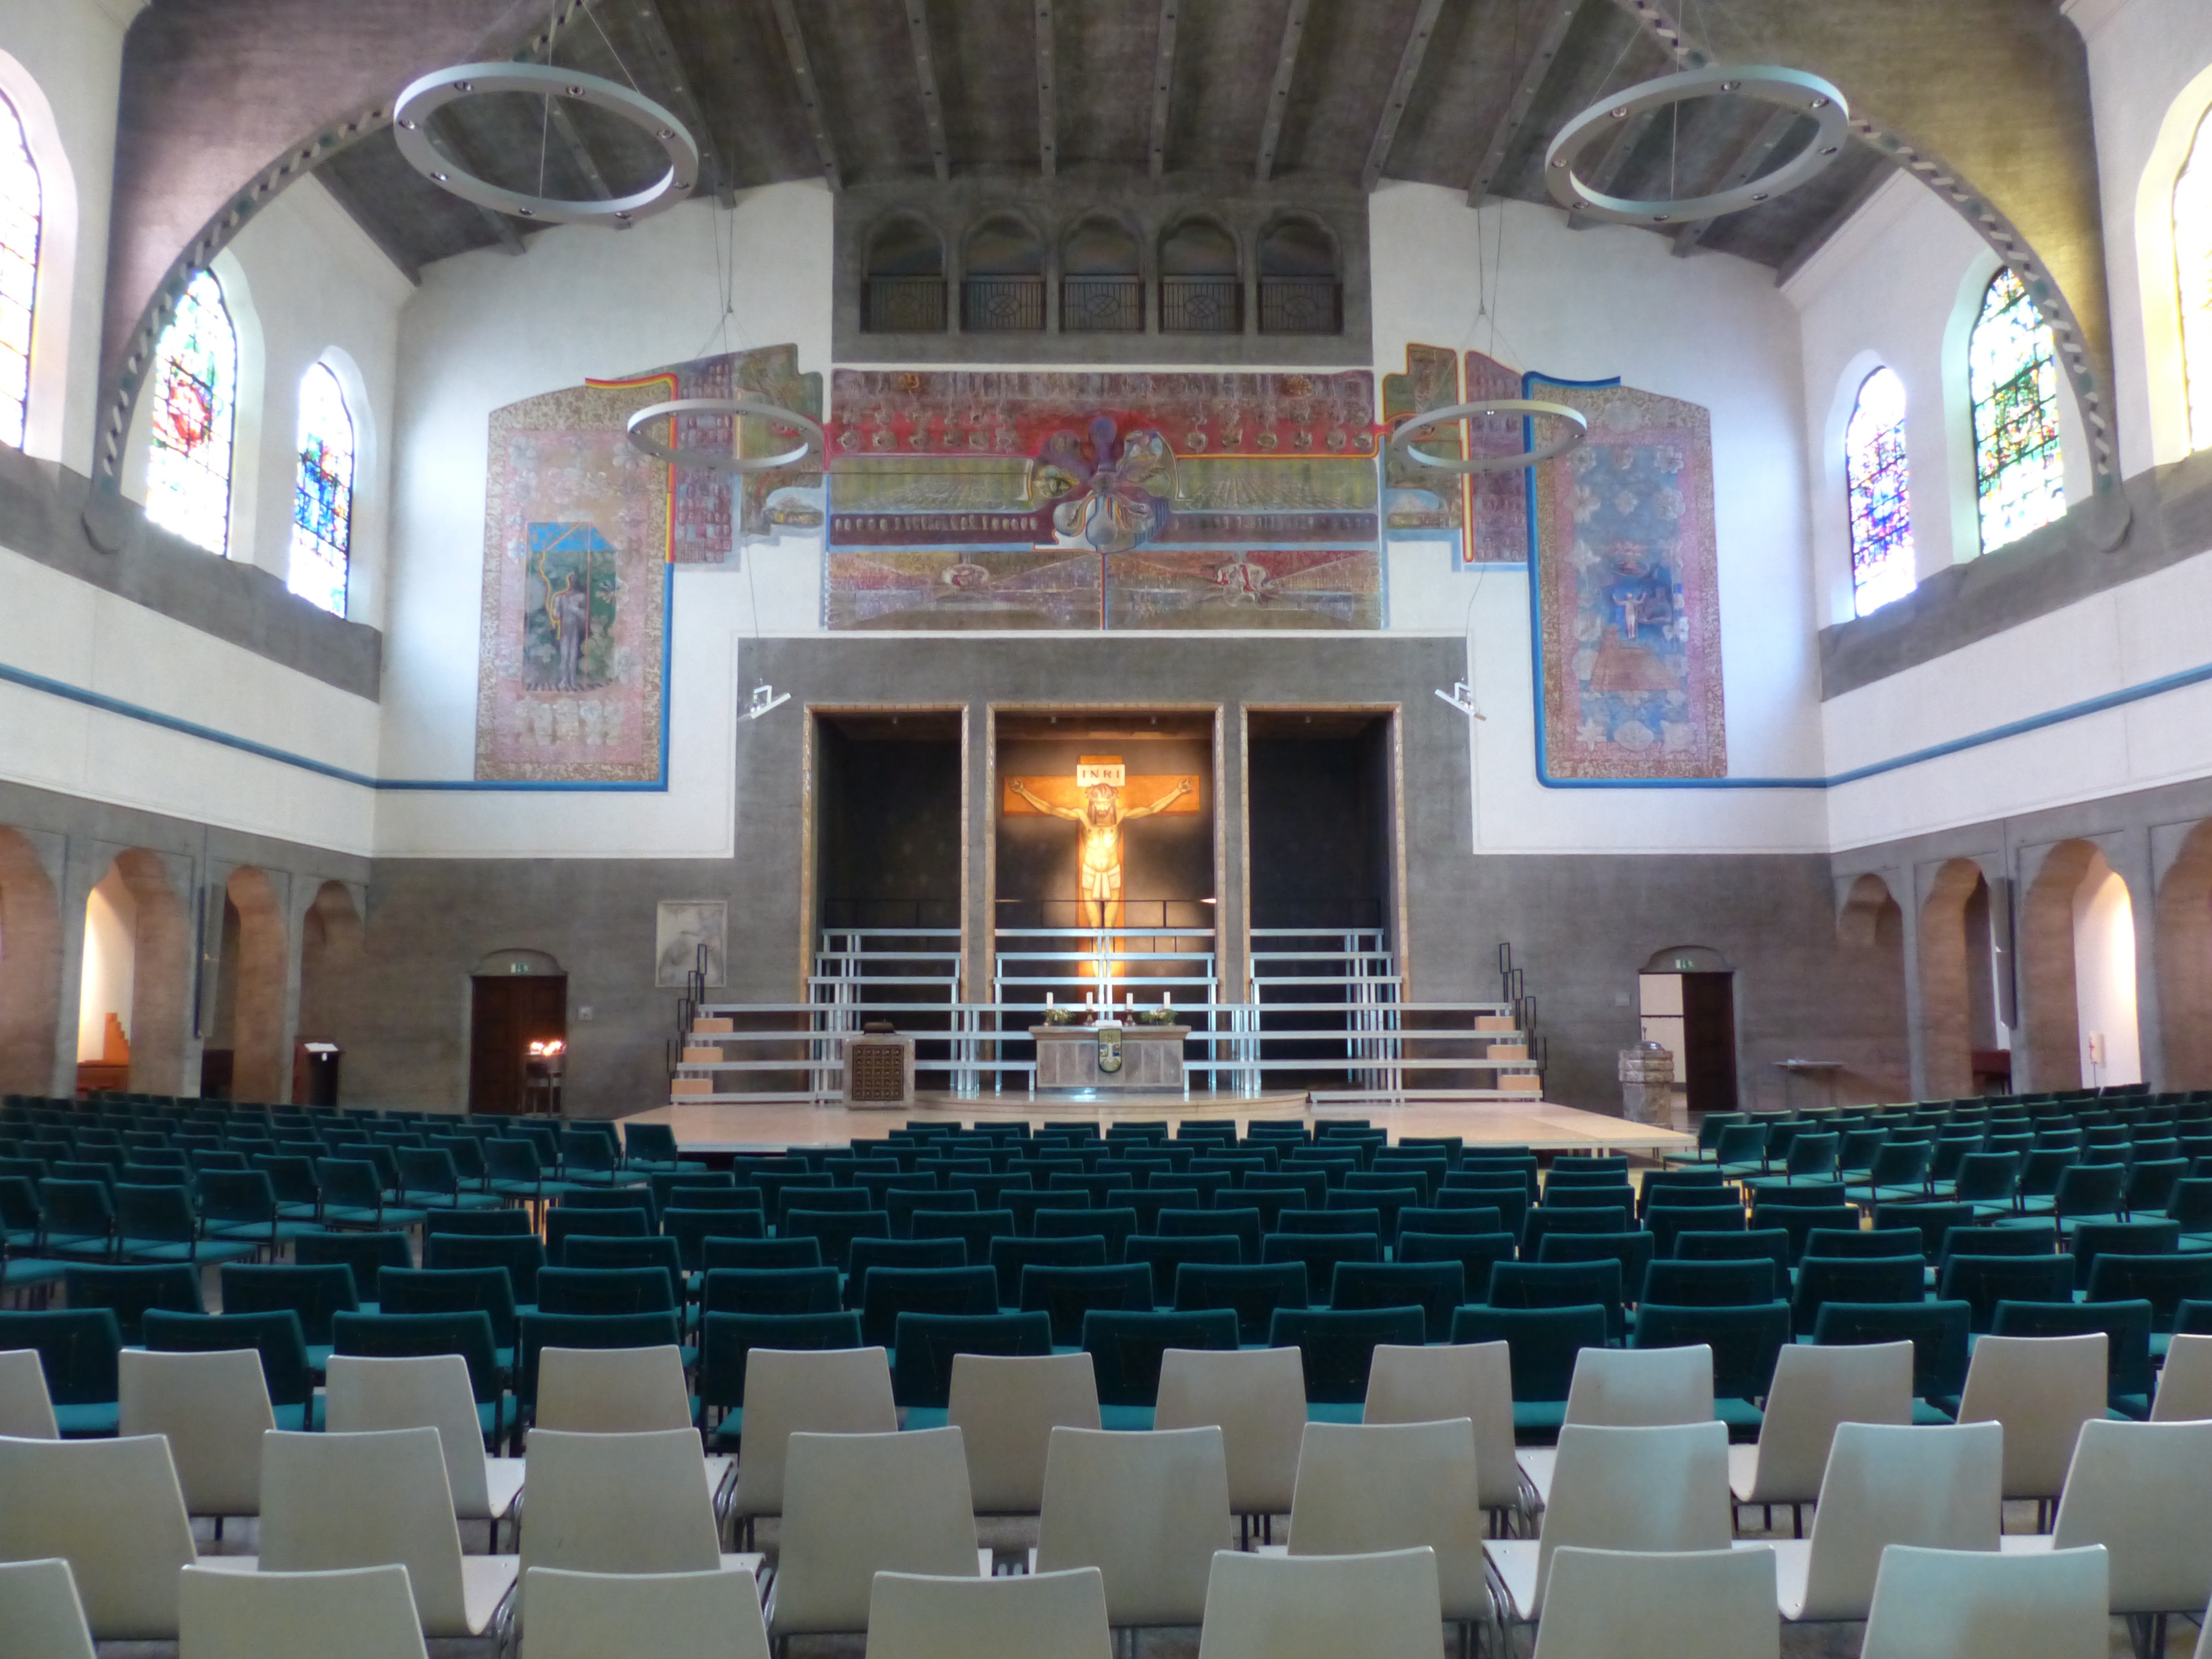
auditorium, interior, hall, church, theatre, ulm, evangelical, st paul's church, parish church, garrison church, function hall, church hall, paul community